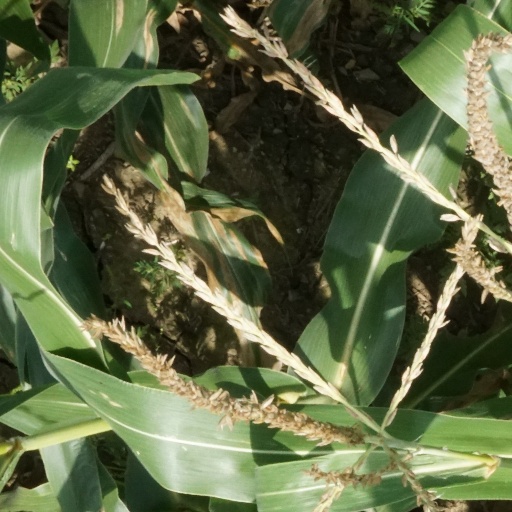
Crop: maize; corn